Joseph Asajiro Satowaki

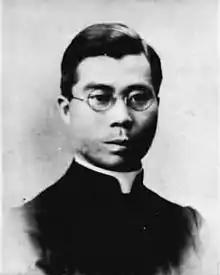

Joseph Asajirô Satowaki (里脇 浅次郎 "Satowaki Asajirō"; February 1, 1904 – August 8, 1996) was a Japanese prelate of the Roman Catholic Church. He served as Archbishop of Nagasaki from 1968 to 1990, and was elevated to the cardinalate in 1979.